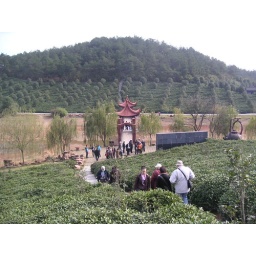
A hill covered with tea plants near Tianmu Lake.